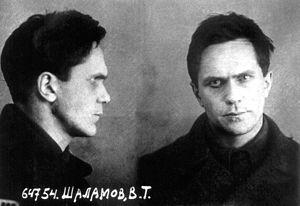
Vichéra, auquel son auteur Varlam Chalamov ajoute le sous-titre d'antiroman, est un essai lié à ses séjours, en 1929 et en 1937, dans les camps de concentration de Vichlag et de la Kolyma.
Varlam Tikhonovitch Chalamov est un écrivain soviétique, né le 5 juin 1907 à Vologda, mort le 17 janvier 1982 à Moscou.